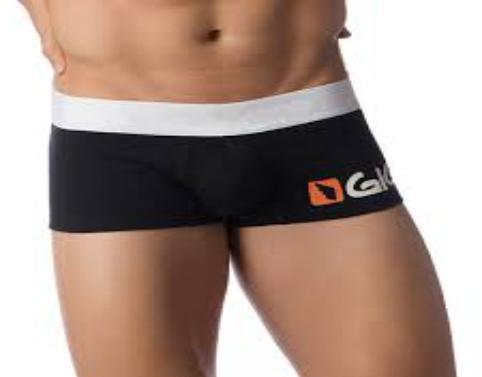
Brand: gigo
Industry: Clothes